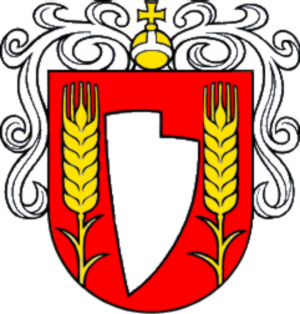
Šaľa
Šaľa er en by i det sydvestlige Slovakiet med et indbyggertal på 22.219. Byen ligger i regionen Nitra, ved bredden af floden Váh.